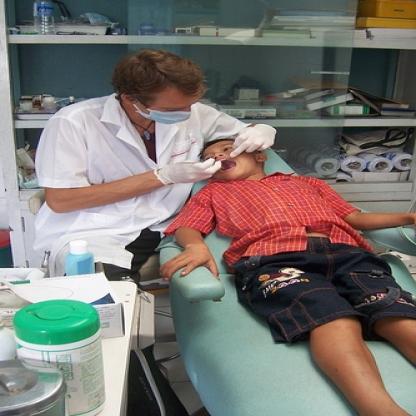
Scene: Indoor